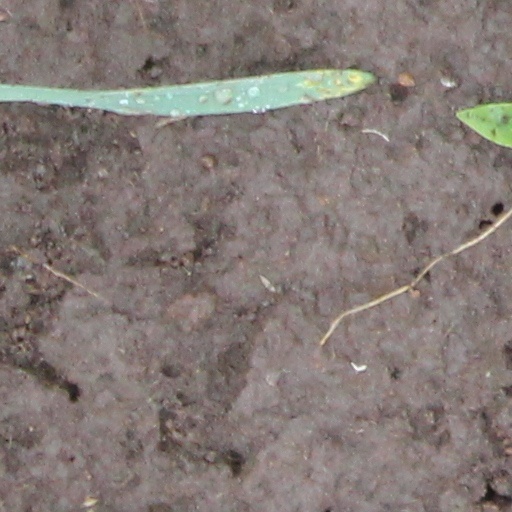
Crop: wheat